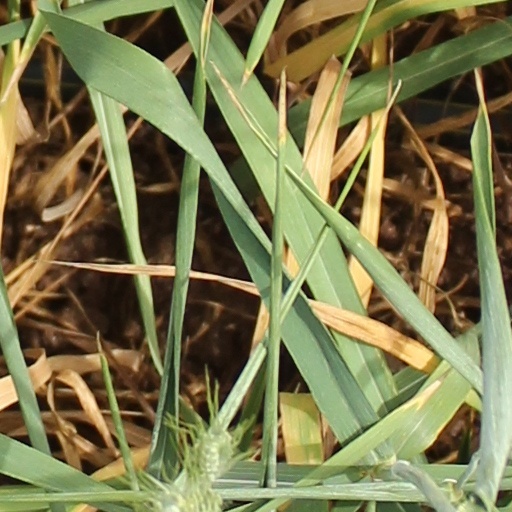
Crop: wheat